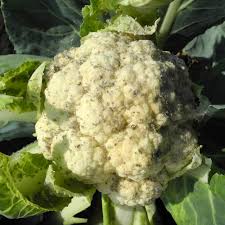
Waste category: biological